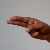
The image shows a hand gesture representing the letter 'H' in Indian Sign Language.